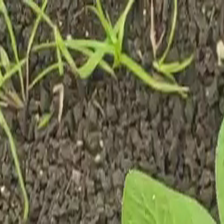
Weed species: Digitaria_SP_(Digitaria Sanguinalis )